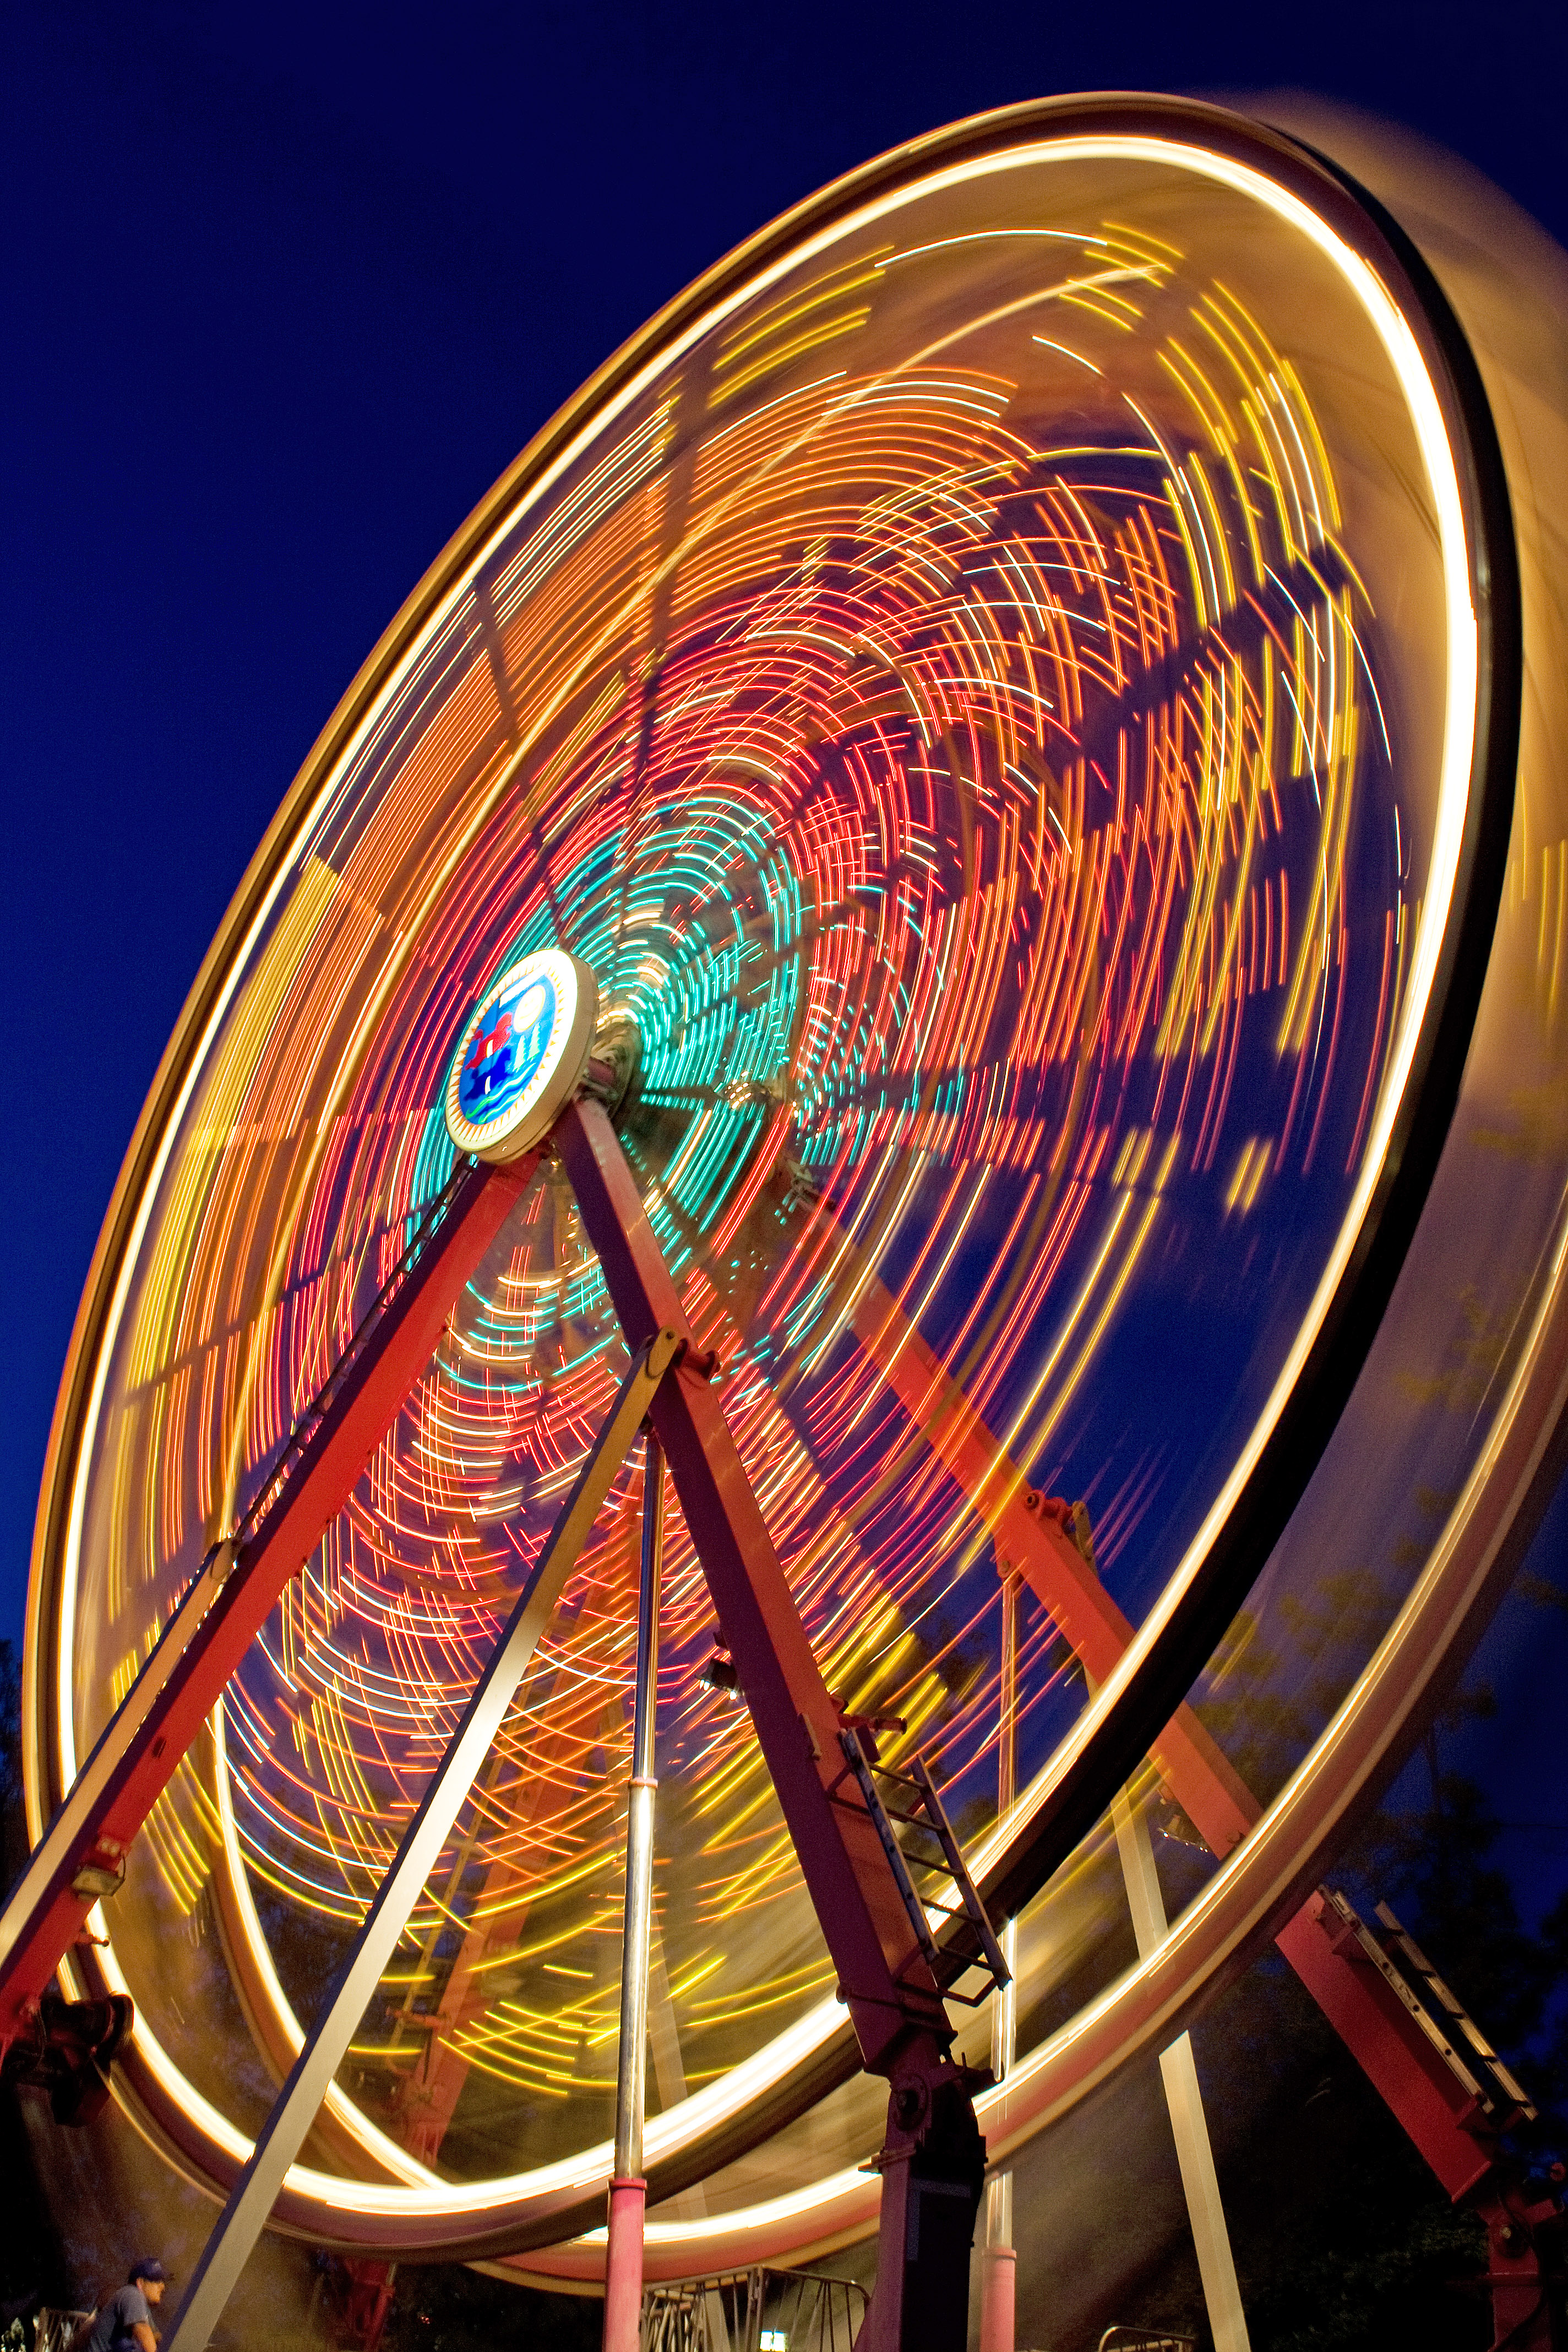
night, wheel, recreation, ferris wheel, amusement park, color, canon, park, carousel, seattle, alternative, eos, lights, rebel, colors, digital, scene, tourist attraction, ferris, 1962, vibrant, views, spin, fair, ian, sane, xsi, worldworx, world s, amusement ride, outdoor recreation